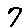
Label: 7